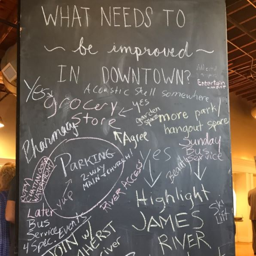
this chalk board was set up so people could write down their ideas .